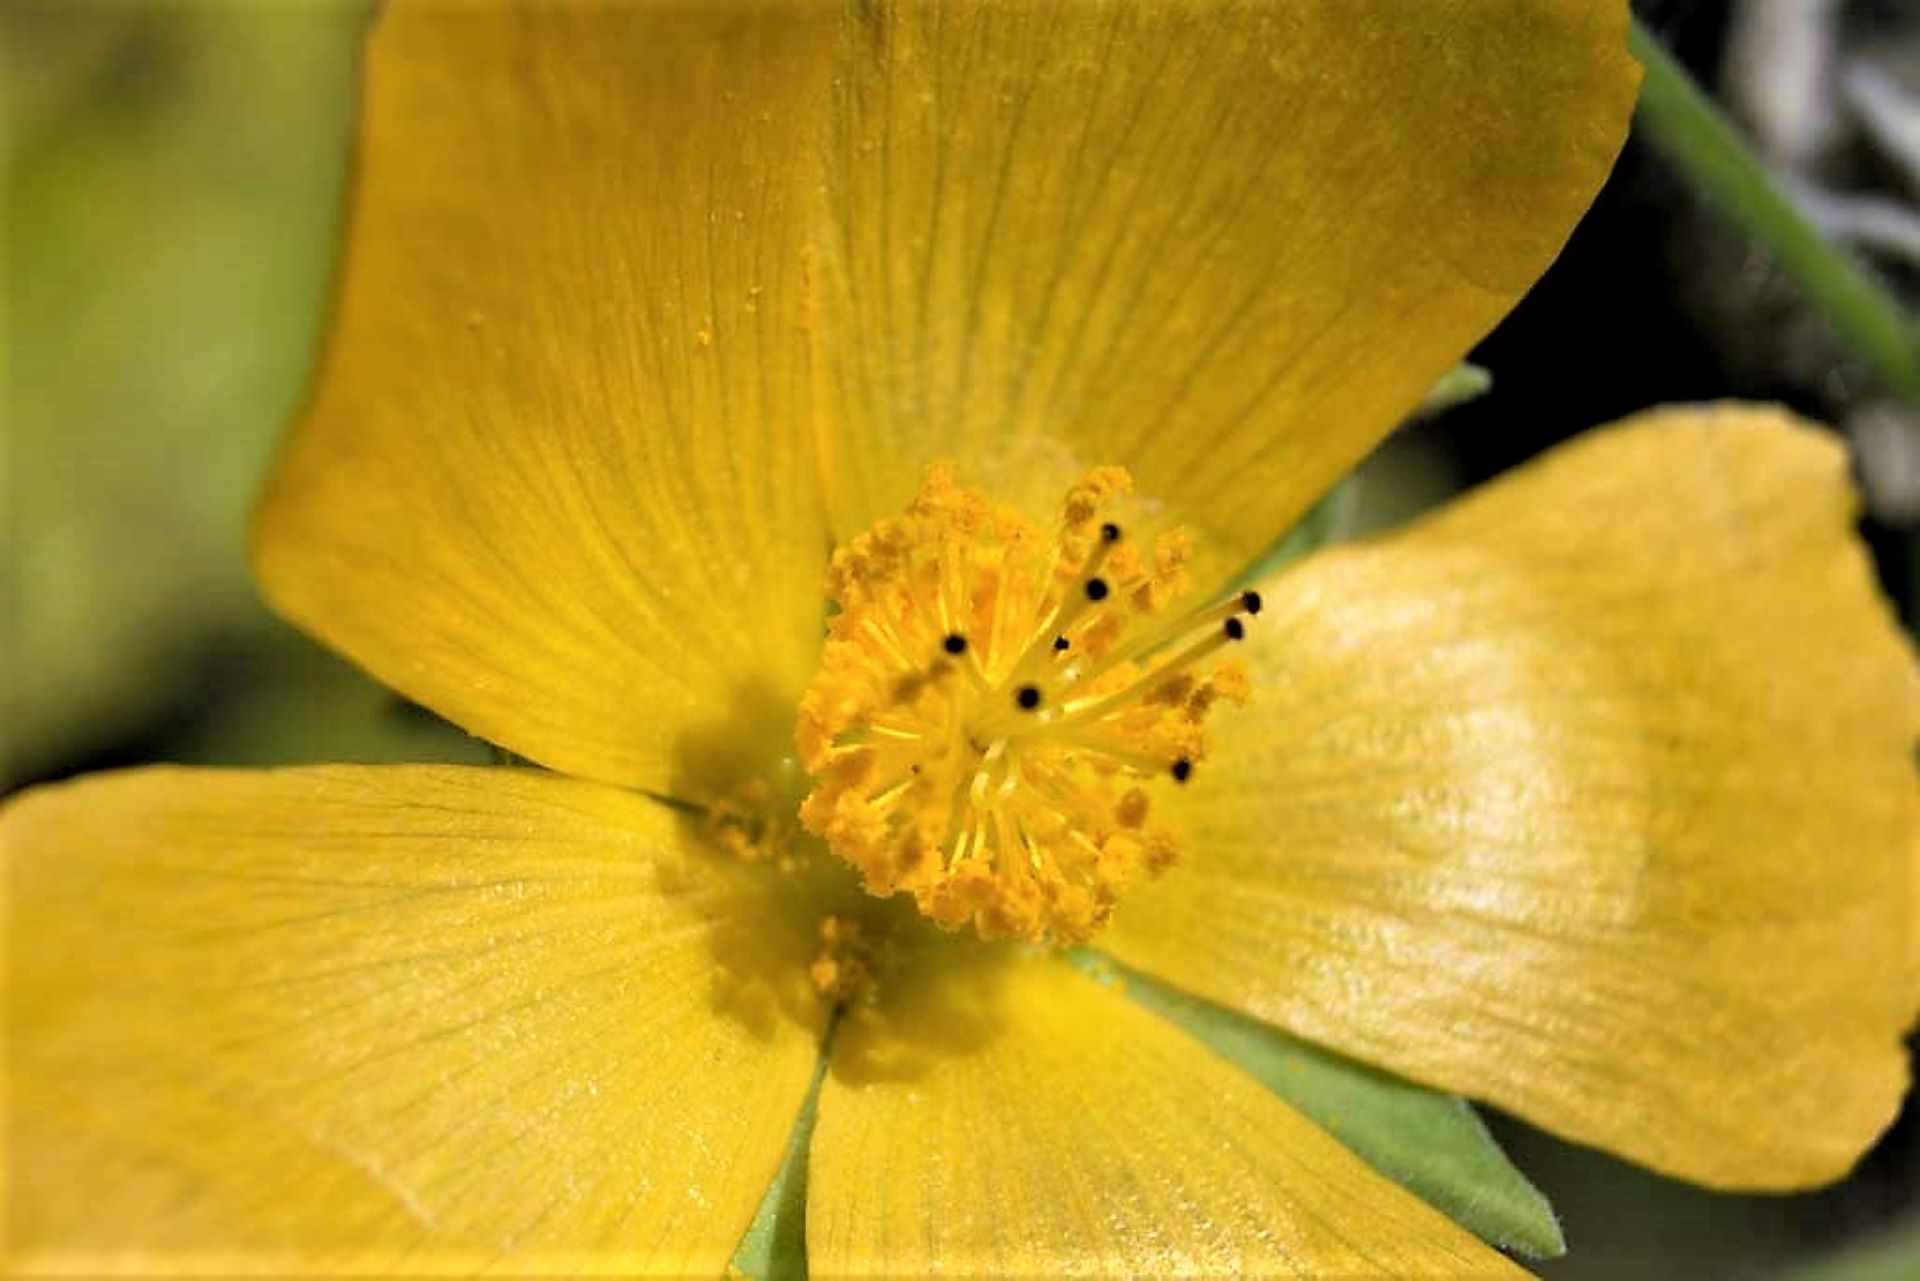
flower, flowering plant, petal, yellow, plant, buttercup, hypericum, common tormentil, kingcup, wood sorrel family, wildflower, evening primrose, narrow leaved sundrops, cinquefoil, rock rose, hypericaceae